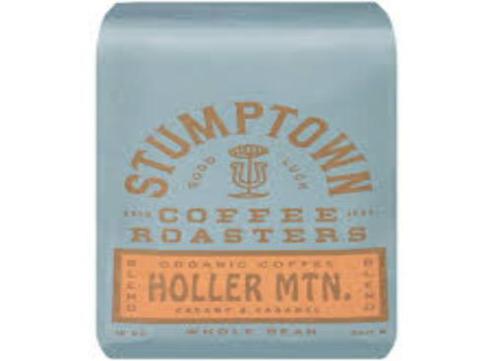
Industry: Food